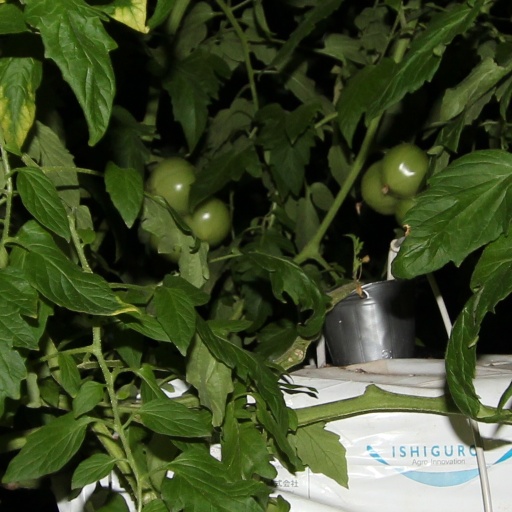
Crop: tomato